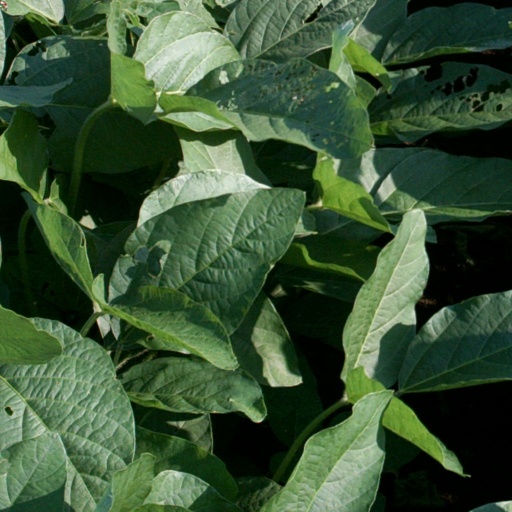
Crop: soybean